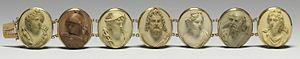
Une semaine est une période de sept jours consécutifs.
Les noms des jours de la semaine en français tiennent leur origine des noms de divinités de la mythologie romaine.